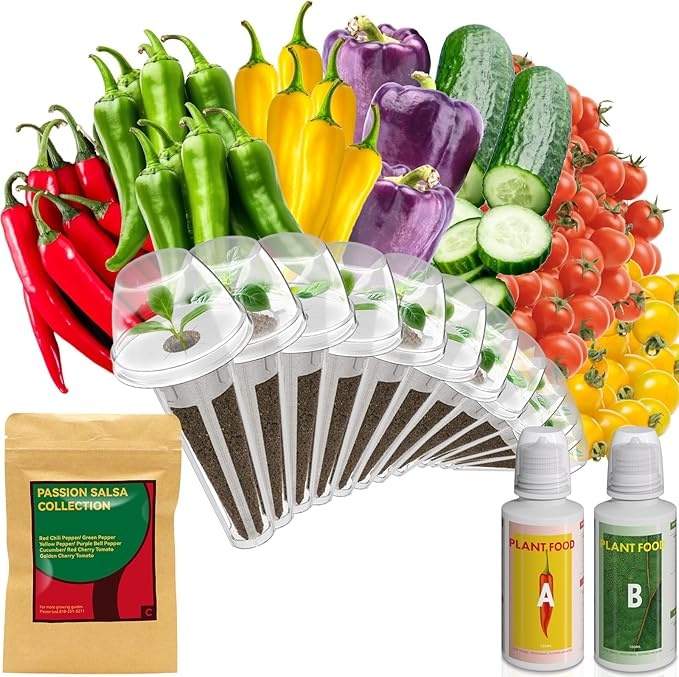
inbloom Passion Salsa Seed Pod Kit for AeroGarden, 12 Pods Hydroponic Supply with Vegetable Seeds of Red Chili,Green, Yellow, and Purple Bell Pepper, Red/Golden Cherry Tomato, Cucumber
About This 【All-IN-ONE Home Garden】These hydroponic pods provide everything you'll need to start your indoor herb garden. 7 types of 350+ asian herb seeds, 7 growing sponges, growing baskets, growing domes and pod labels, 200ml A&B plant food. It's suitable for both beginners and experienced gardeners 【Wide Compatibility】inbloom plant pods are compatible with AeroGarden, iDoo, Ahopegarden, GARDENCUBE, MUFGA, LETPOT and most other brand hydroponic grow system. It's also ideal for re-potting when the roots are fully grown 【Made locally】All of inbloom's hydroponic seeds are grown and packaged in the USA. And all seeds are organic, heirloom and GMO-free. With high germination rates, it's easy to plant and enjoy beautiful flowers in your garden or home 【Premium Supplies】The grow baskets can be reused as they are made from high quality ABS materials. The grow sponges provide an abundance of nutrients, balanced pH, excellent air porosity and strong water wicking ability, and are made of natural and biodegradable peat 【Gifts for Family】Plant fresh vegetables all year round and harvest pepper directly from the plant for use in your favorite recipes. Great gifts for mum, grandma, friends and the garden lover. And it's a good choice for birthday, Mother's Day, Christmas 【Satisfaction Service】Your garden pleasure is our first goal. If any seed doesn’t sprout within 2 weeks, we’ll send you a replacement kit. This expresses our trust in the quality of our seeds and products, so you can grow with confidence and enjoy a wonderful gardening experience. We’re here to support you every step of the way
Brand: inbloomgarden
Category: Home & Garden > Plants > Plant & Herb Growing Kits > Herb Growing Kits